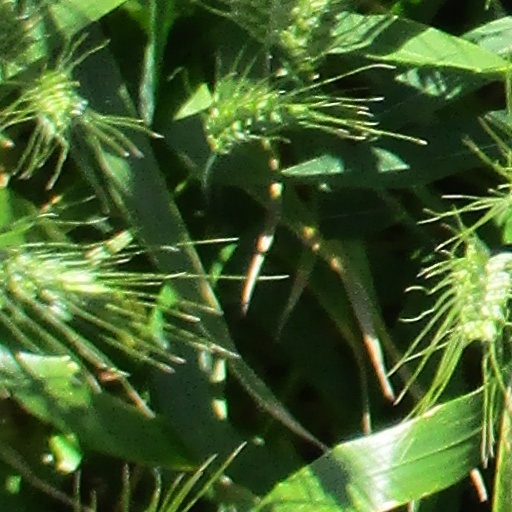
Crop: wheat